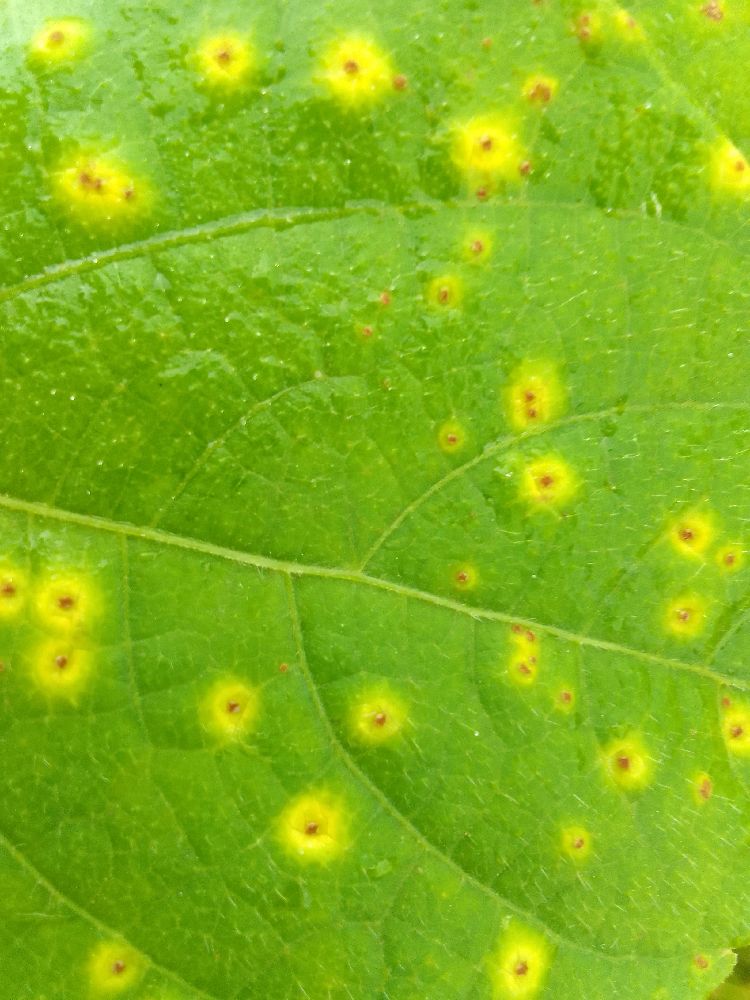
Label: rust